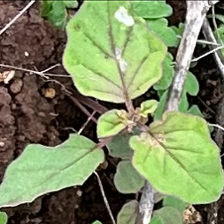
Weed species: Punarnava _(Boerhaavia diffusa)